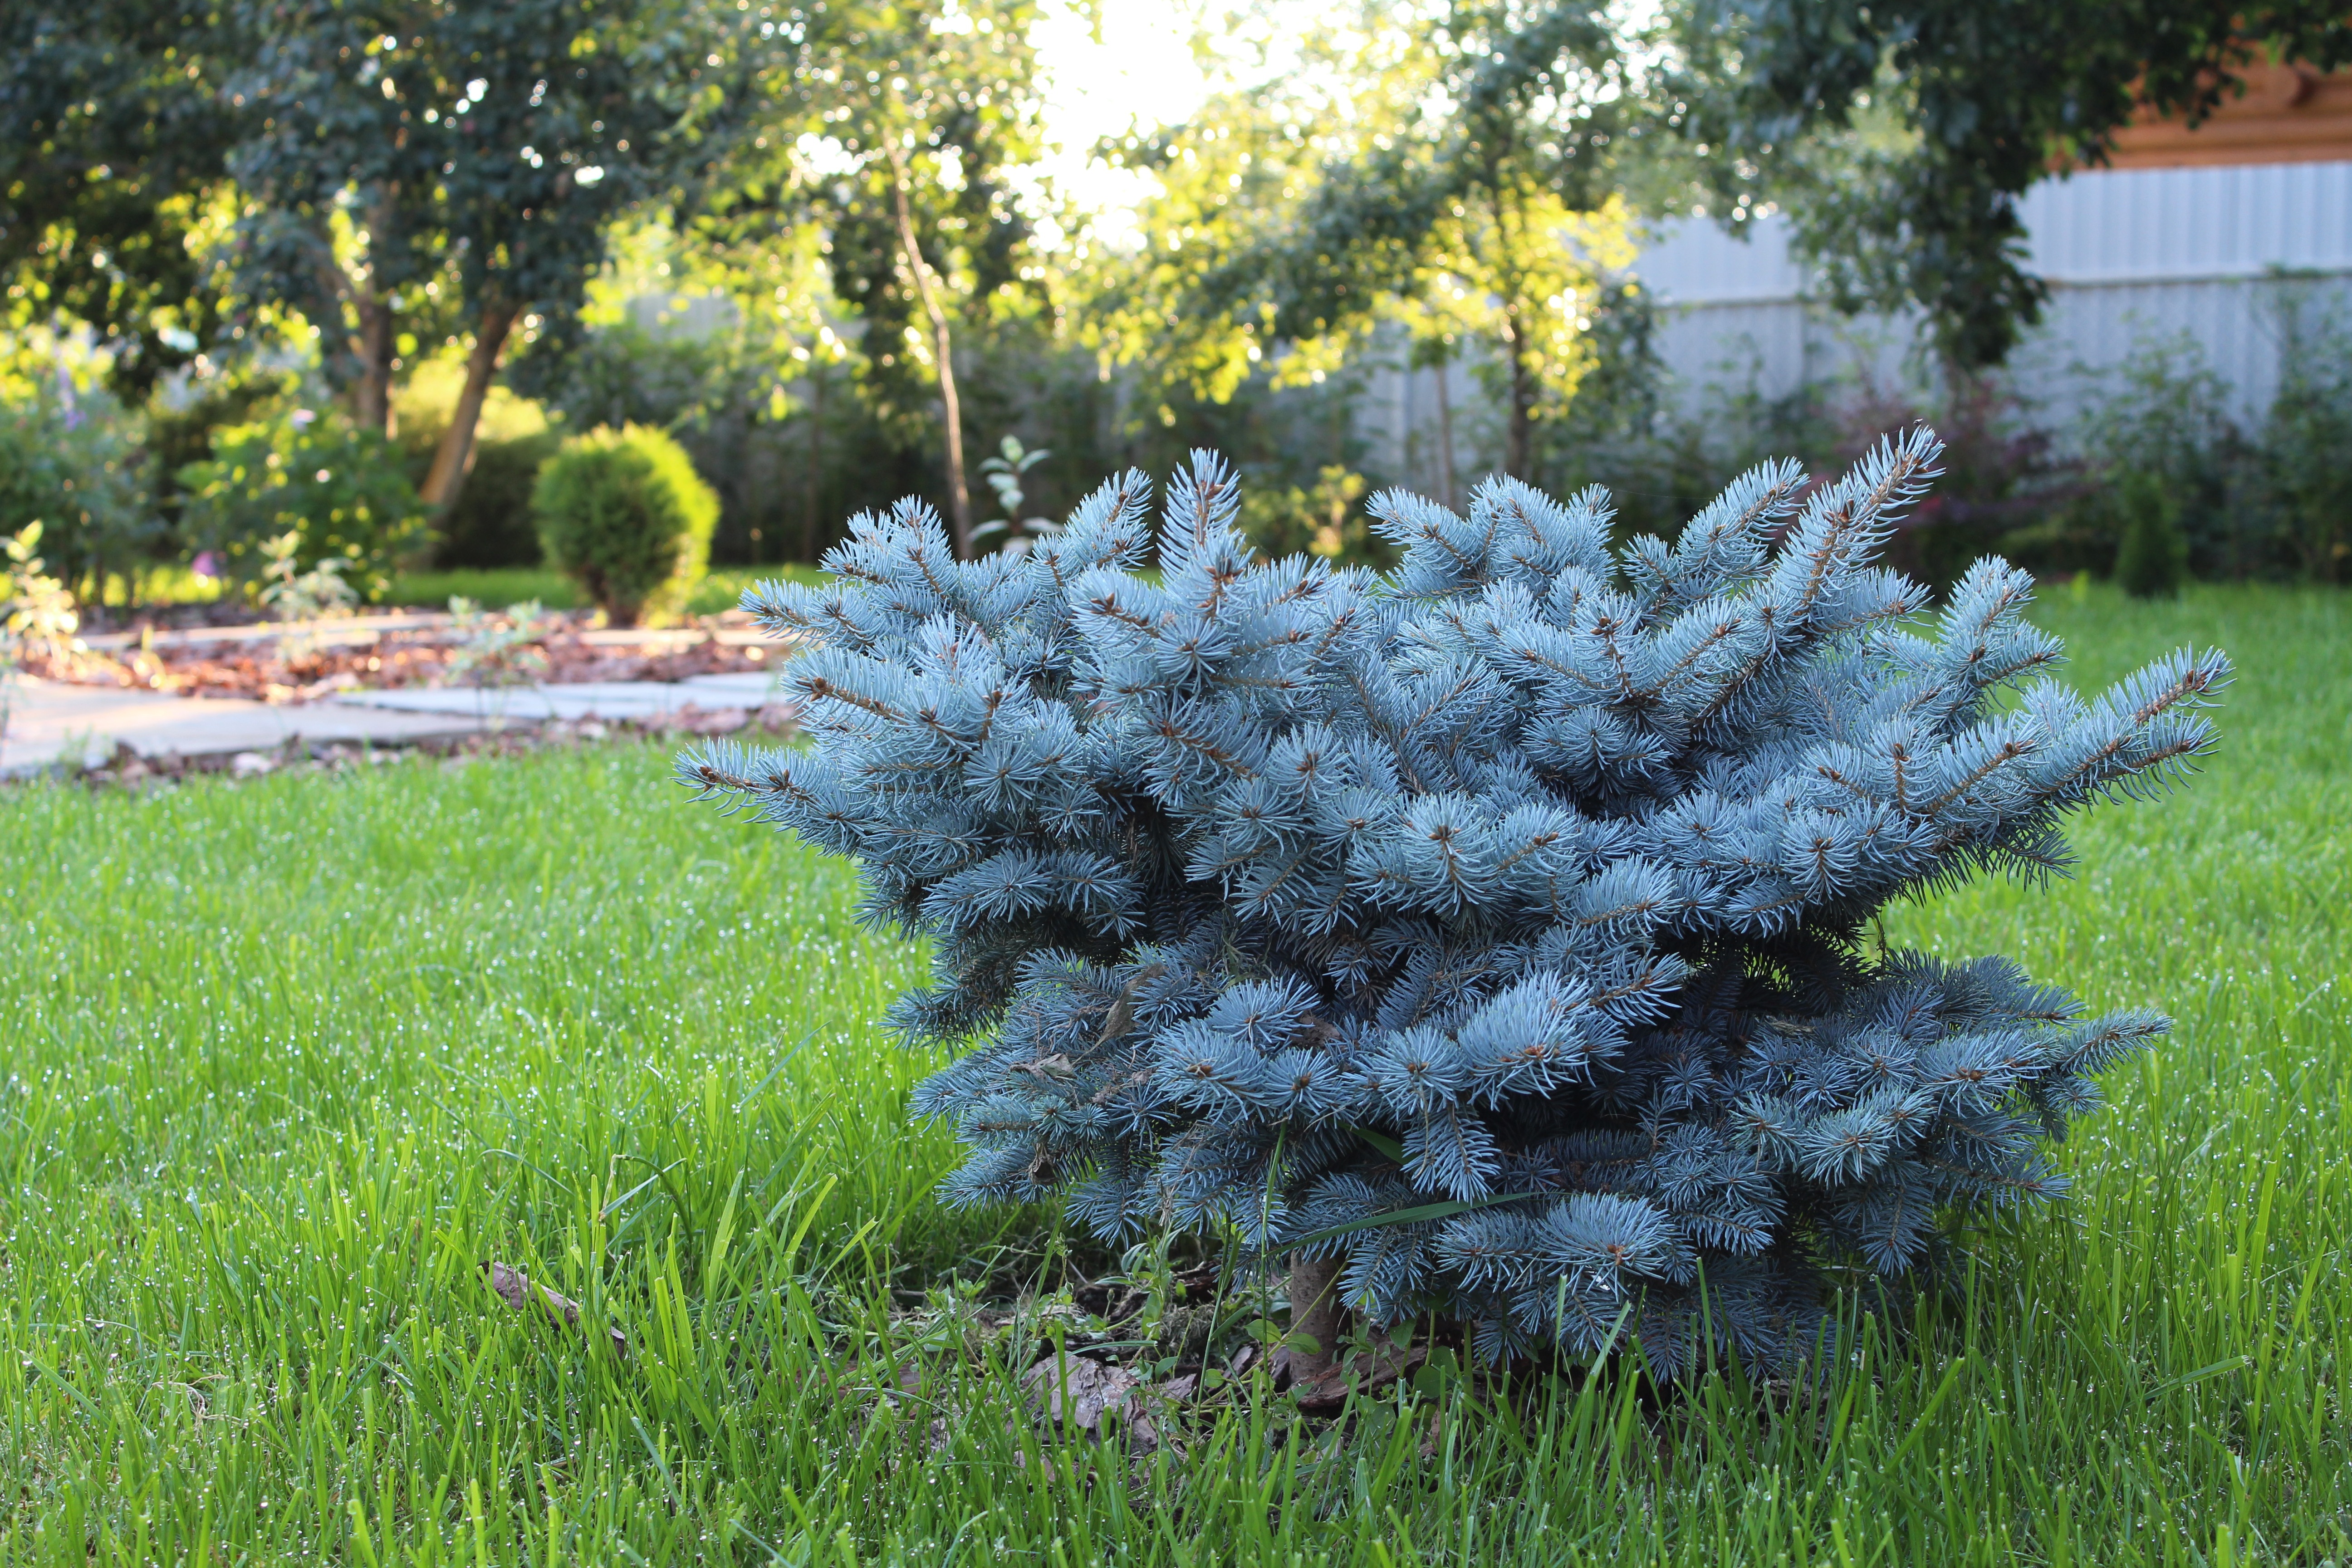
tree, plant, lawn, flower, evergreen, botany, garden, fir, conifer, spruce, shrub, yard, ecosystem, flowering plant, beautification, planting of greenery, landscape design, woody plant, land plant